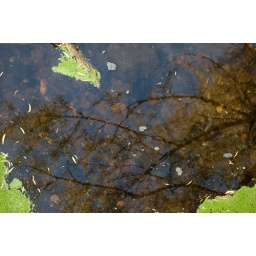
Reflection of a tree in water at the remains of Old Mission Dam in San Diego.